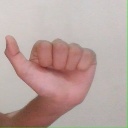
अक्षर: त